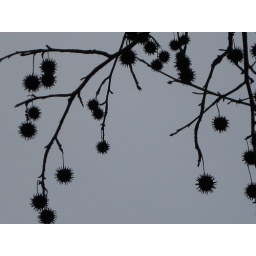
Sweetgum tree against gloomy sky @ Susan &amp;amp; Dean's new house, Raleigh NC.